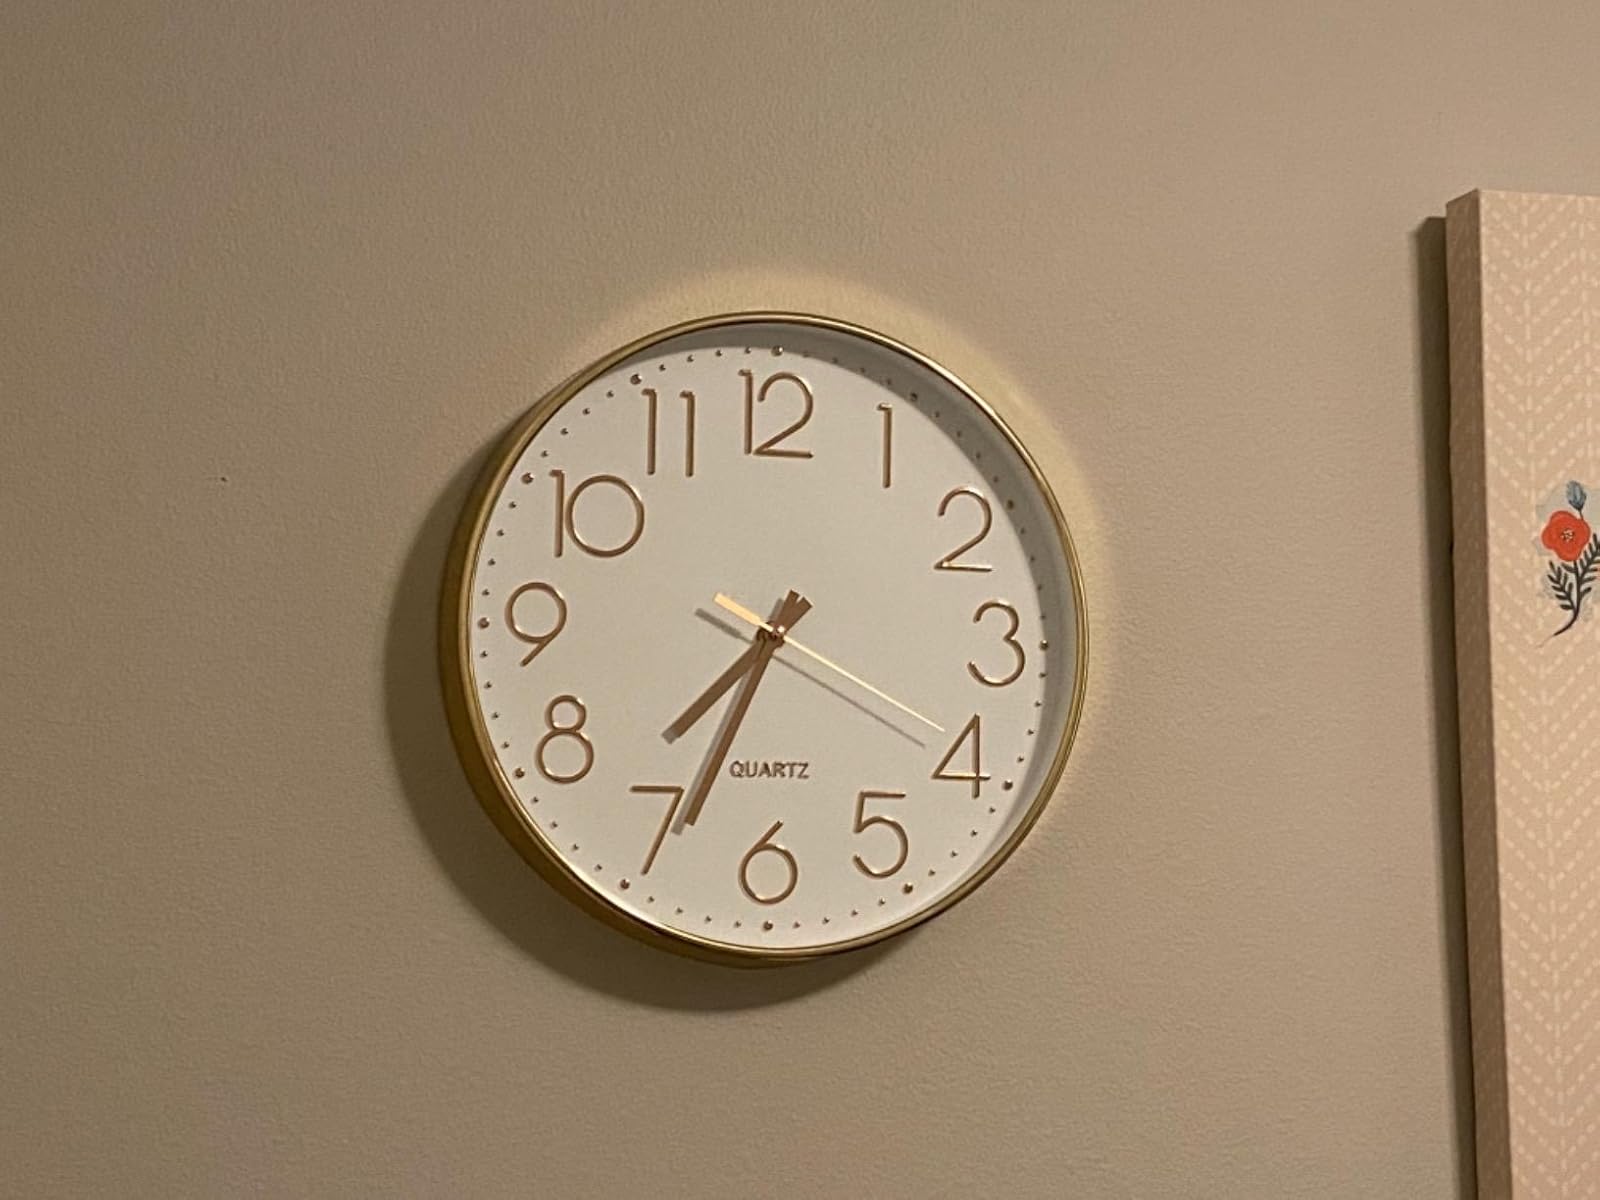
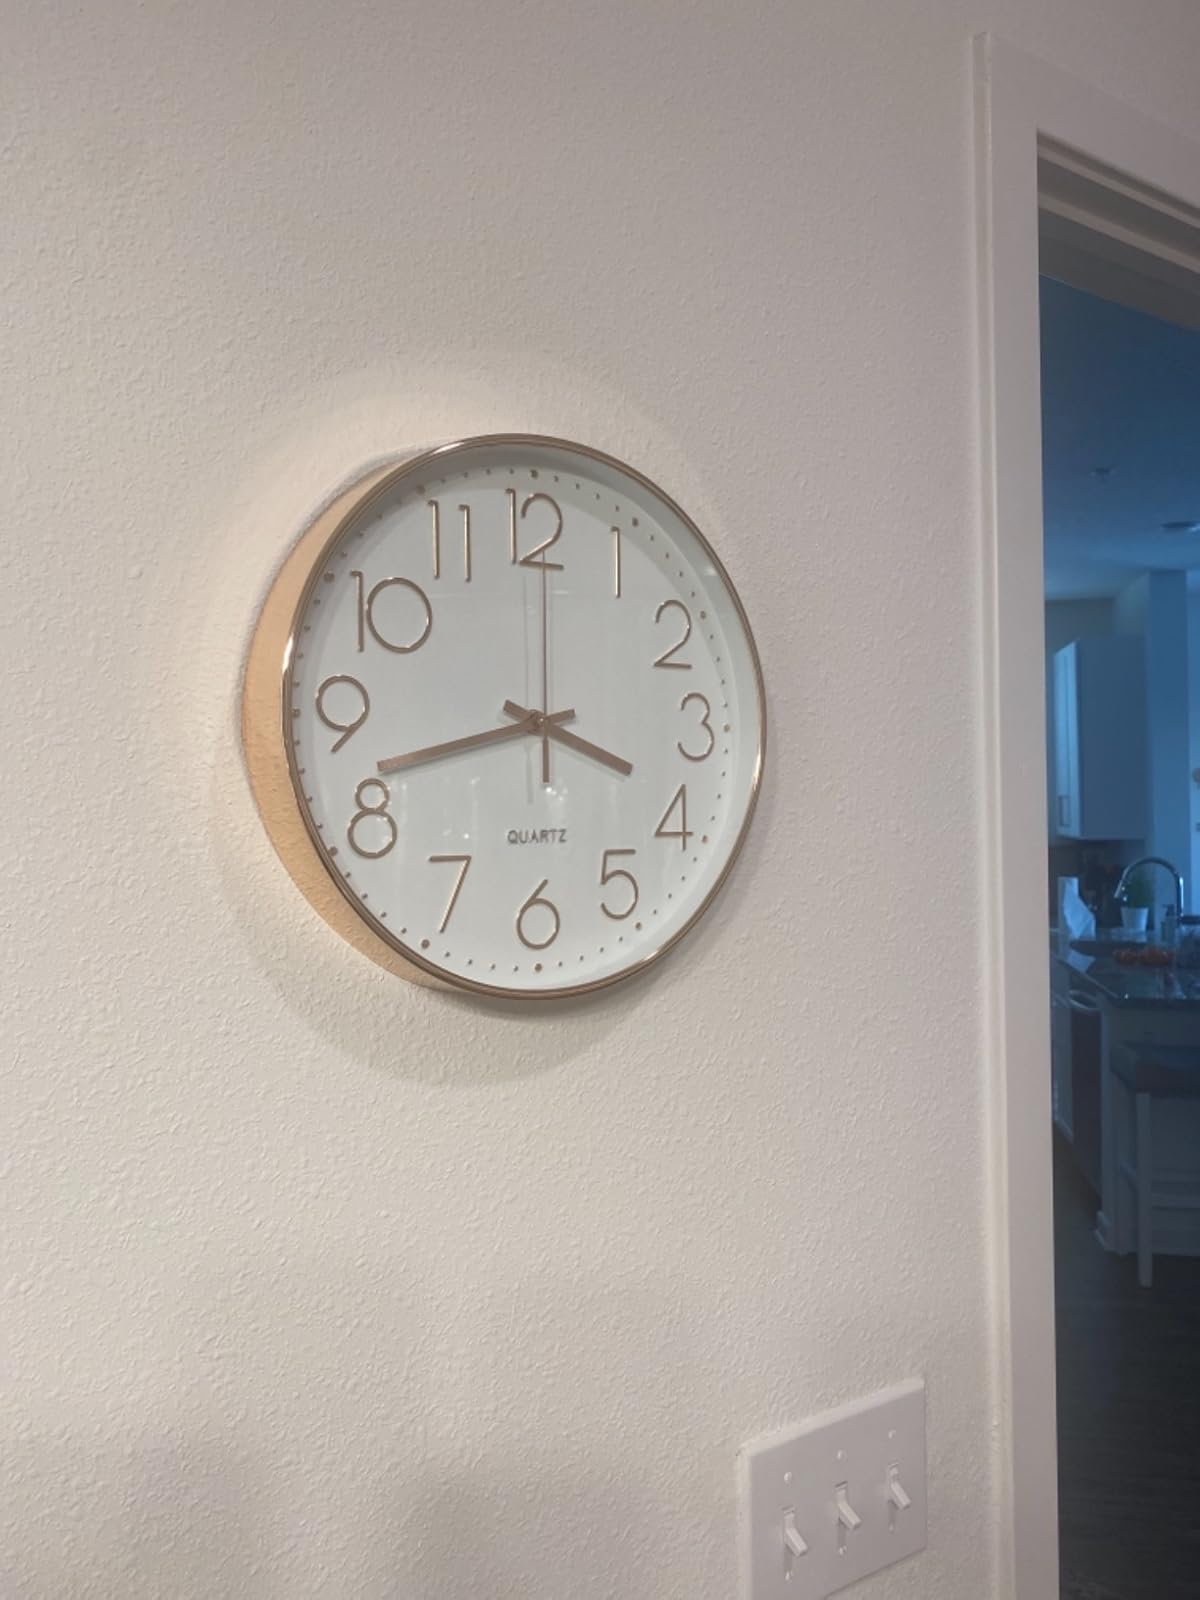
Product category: clock
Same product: yes